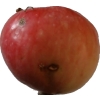
Label: Apple 10